Answer in natural language. Considering the relative positions, is Window (marked C) above or below black glossy countertop (marked B)? Choose between the following options: above or below
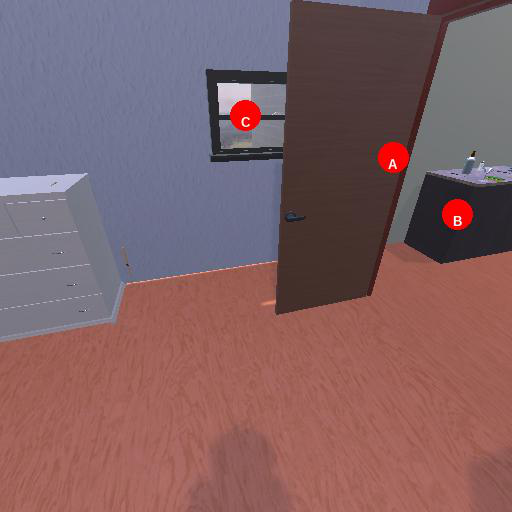
<answer>below</answer>